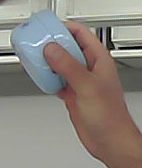
Product: nivea_baby